Military terminology

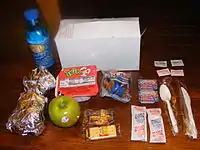
US Military-issued A-ration

Military terminology refers to the terms and language of military organizations, personnel, and military doctrine. Much like other forms of corporate jargon, military terminology is distinguishable from colloquial language by its use of new or repurposed words and phrases typically only understandable by current and former members of the military or associated companies and agencies.